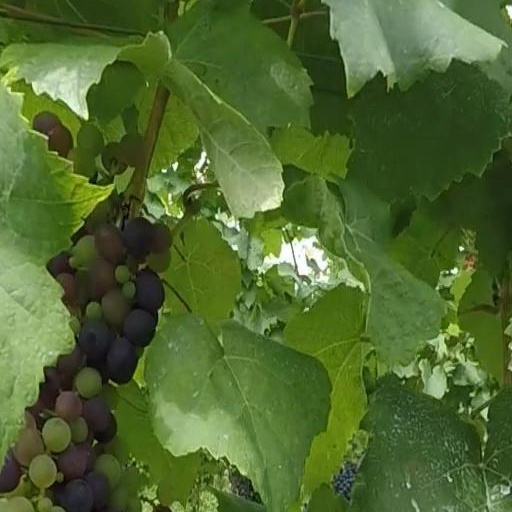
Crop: grape